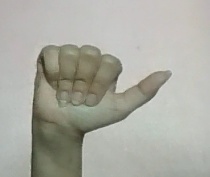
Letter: dhad